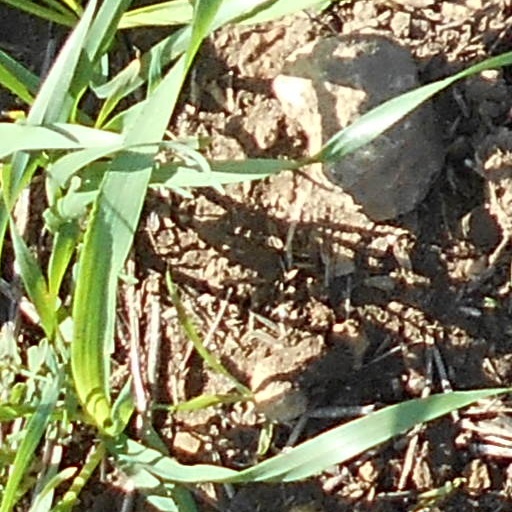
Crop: wheat